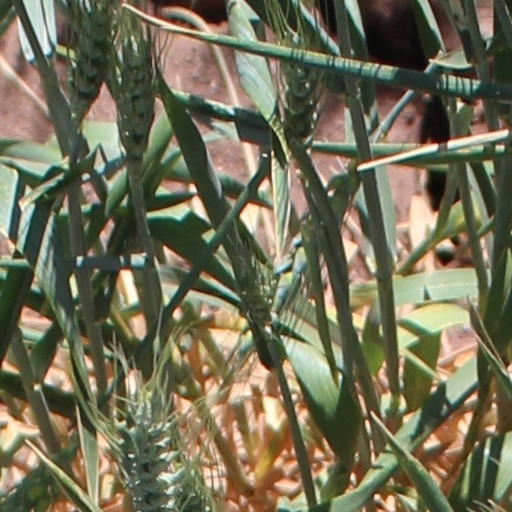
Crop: wheat